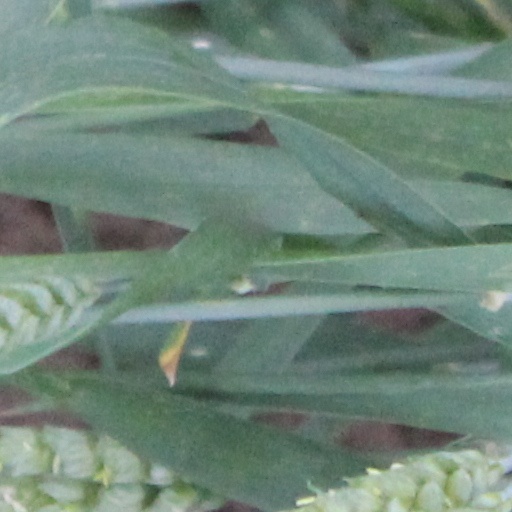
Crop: wheat